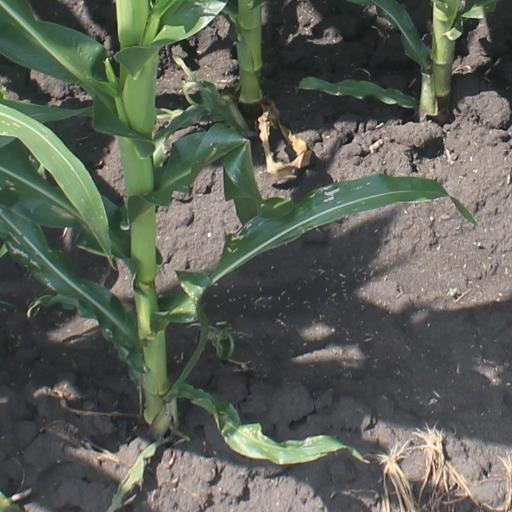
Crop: maize; corn